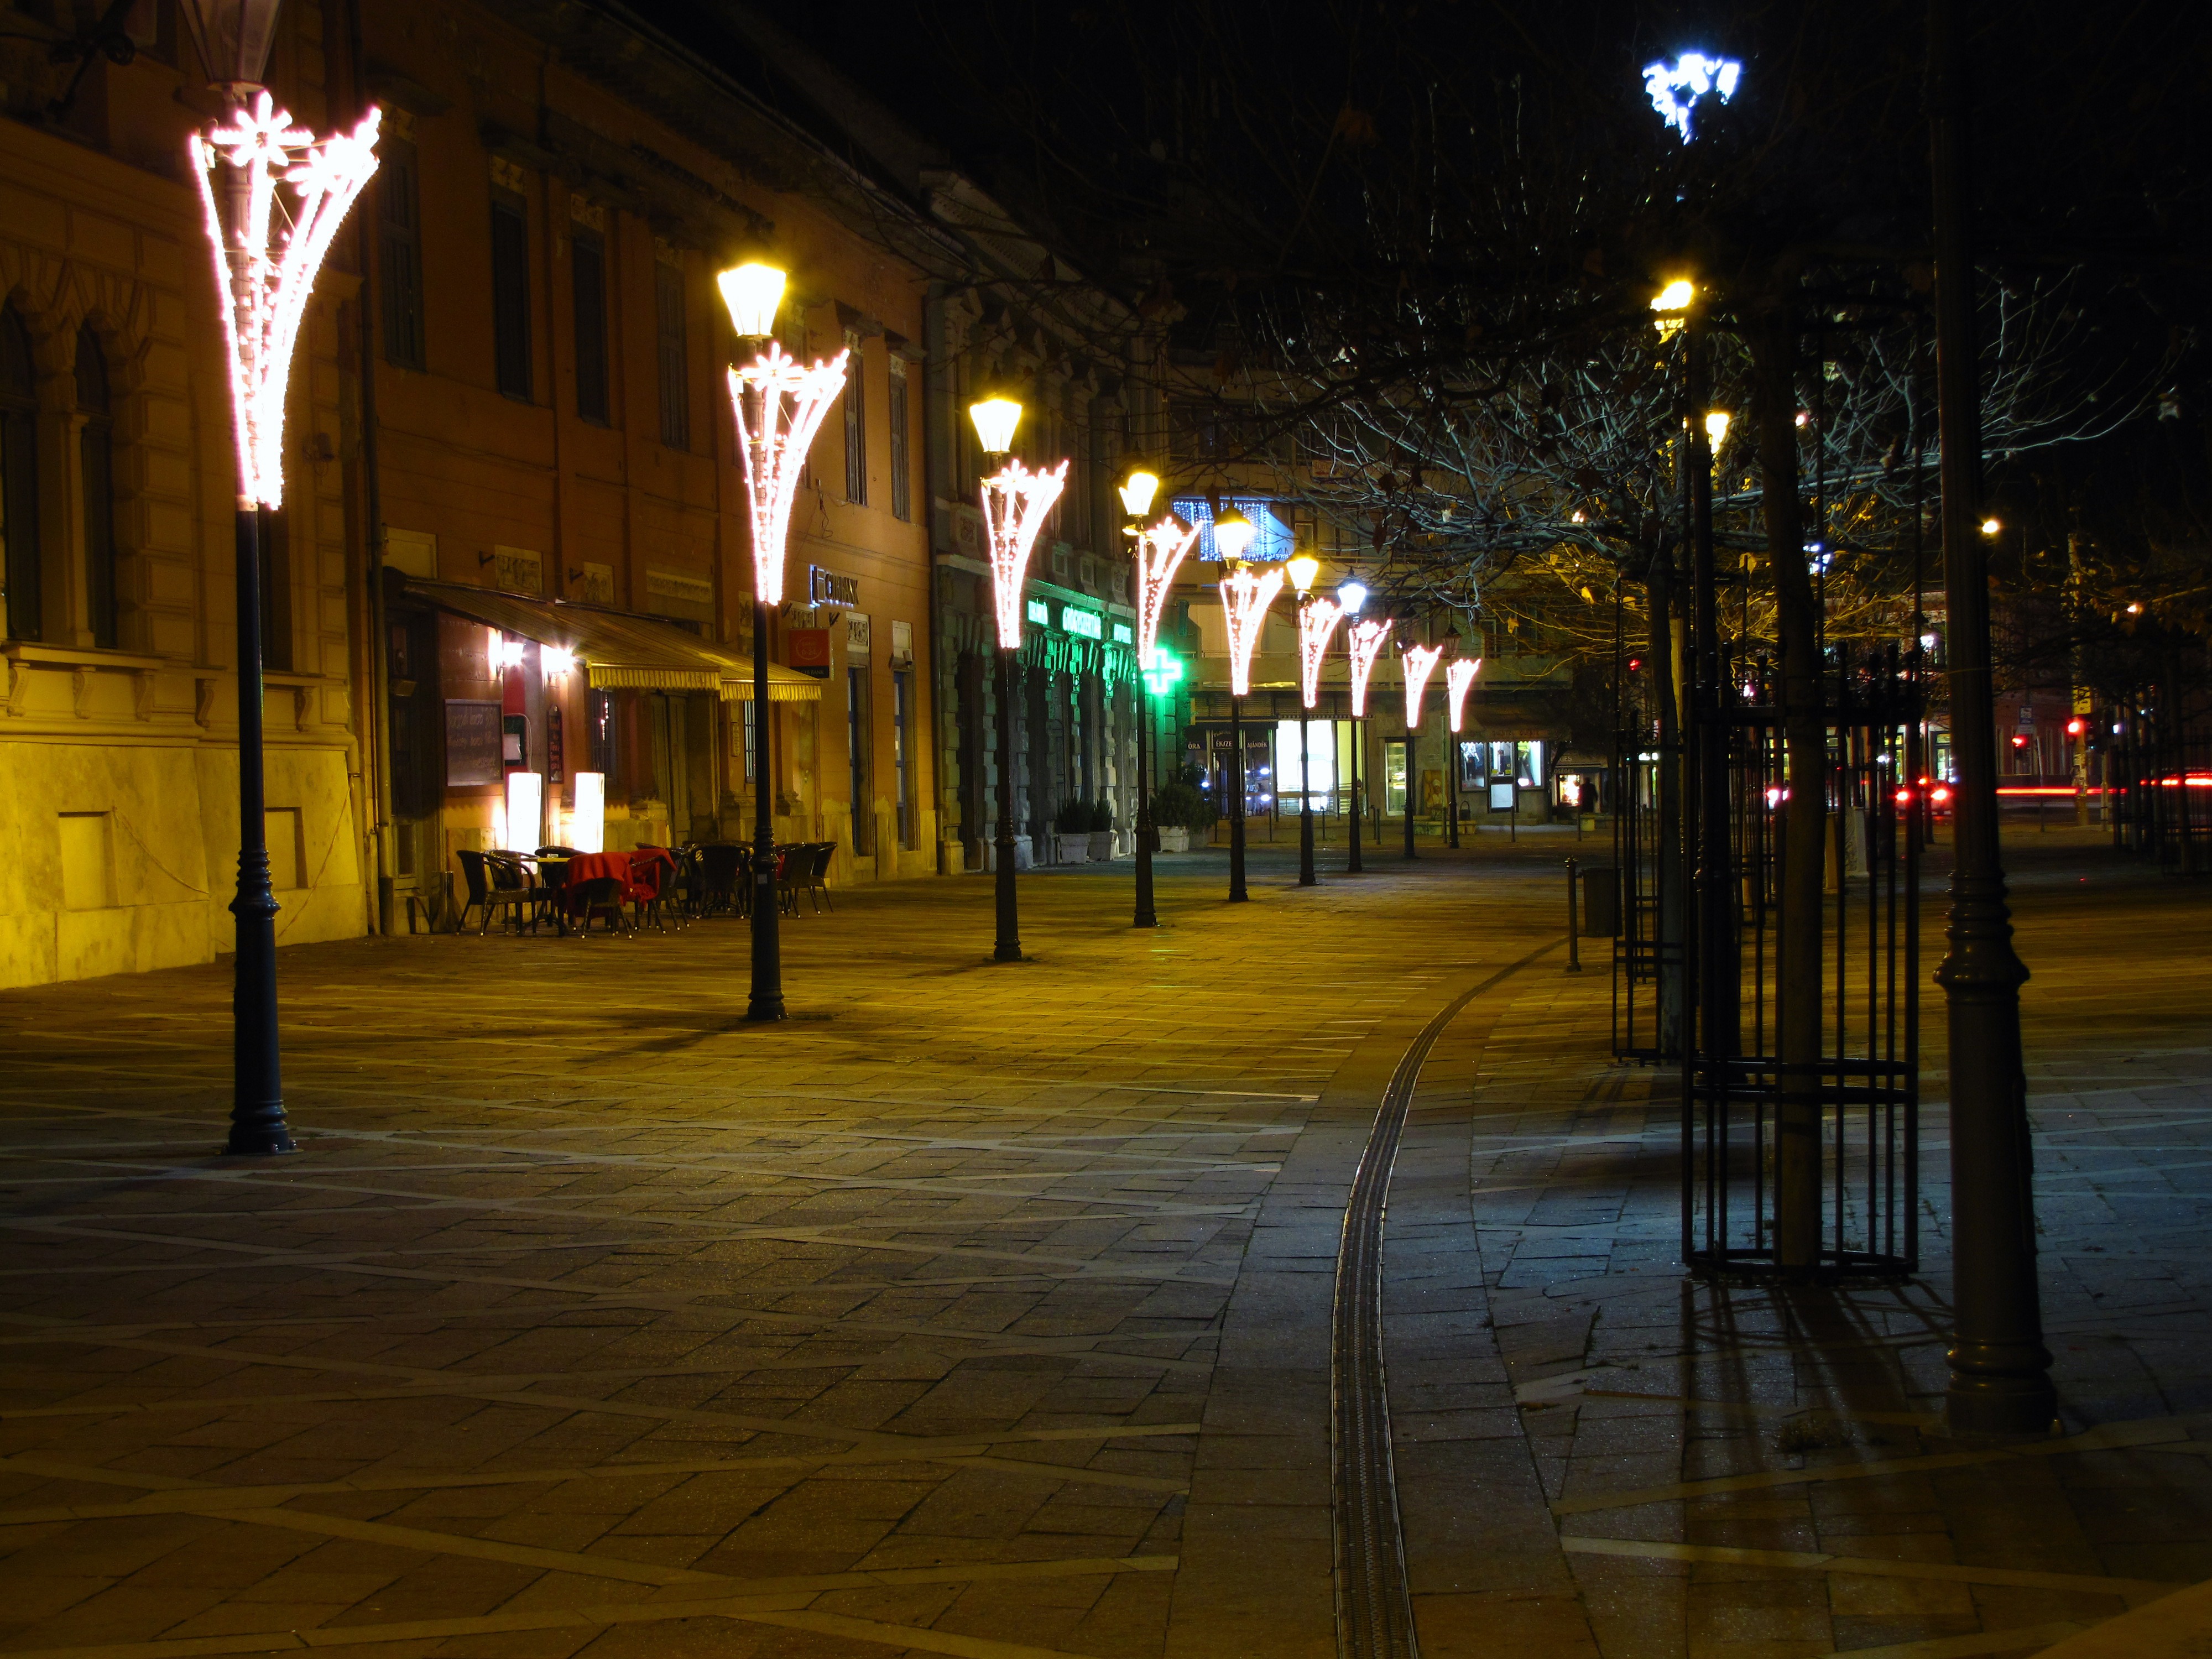
light, road, street, night, city, cityscape, downtown, evening, street light, lighting, in the evening, infrastructure, lamps, urban area, esztergom, walking street, human settlement